Satyr

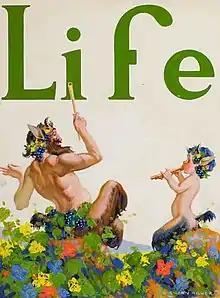
"Satyr and Pan" by Cory Kilvert ("Life", 26 Apr 1923)

In Roman-era depictions, satyrs and fauns are both often associated with music and depicted playing the Pan pipes or "syrinx". The poet Virgil, who flourished during the early years of the Roman Empire, recounts a story in his sixth "Eclogue" about two boys who tied up the satyr Silenus while he was in a drunken stupor and forced him to sing them a song about the beginning of the universe. The first-century AD Roman poet Ovid makes Jupiter, the king of the gods, express worry that the viciousness of humans will leave fauns, nymphs, and satyrs without a place to live, so he gives them a home in the forests, woodlands, and mountains, where they will be safe. Ovid also retells the story of Marsyas's hubris. He describes a musical contest between Marsyas, playing the aulos, and the god Apollo, playing the lyre. Marsyas loses and Apollo flays him as punishment.